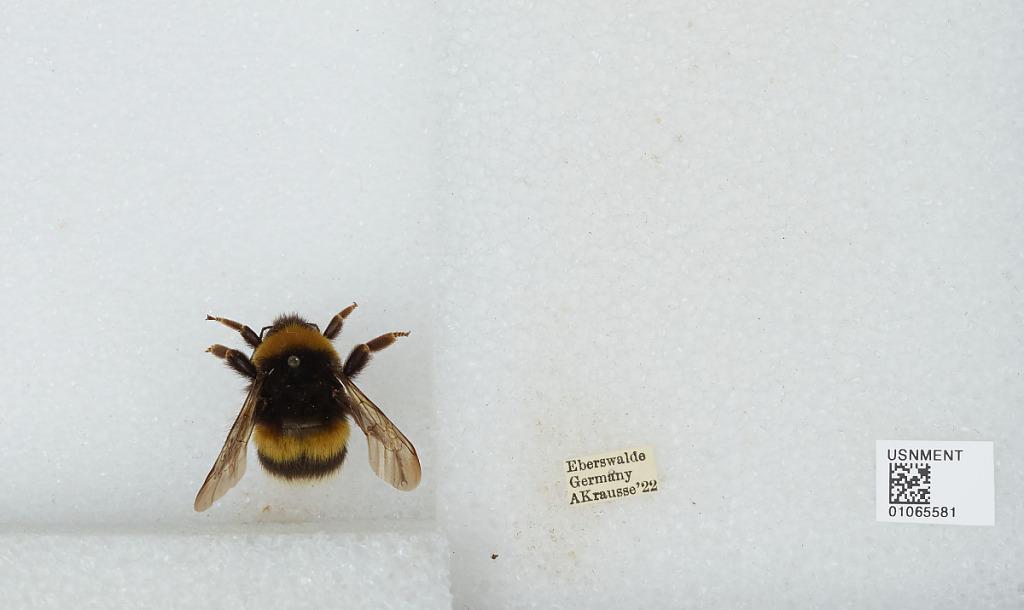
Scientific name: Bombus sp.
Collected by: A. Krausse
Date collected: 1922--
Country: Germany
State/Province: Brandenburg
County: Barnim
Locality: Eberswalde
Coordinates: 52.8356, 13.8182